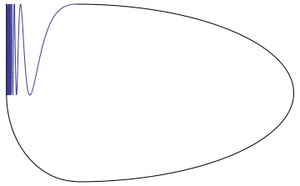
En mathématiques, la courbe sinus du topologue est un exemple d'espace topologique connexe mais ni localement connexe, ni connexe par arcs. Elle s'obtient comme courbe représentative d'une fonction dont l'expression fait intervenir la fonction sinus.
En mathématiques, un espace topologique est dit contractile s'il est homotopiquement équivalent à un point. Tous ses groupes d'homotopie sont donc triviaux, ainsi que ses groupes d'homologie de degré > 0.